Commissions of the Danube River

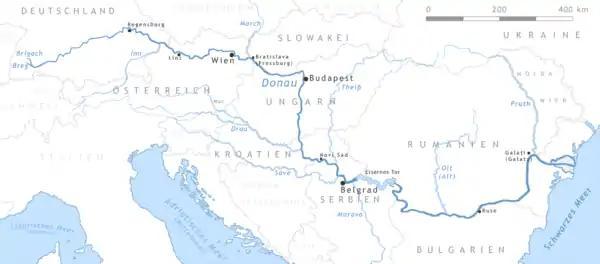

Joanne Yao argues that the Danube Commission sought to connect Europe to the east, and more specifically Russia. By increasing commerce, the Danube would promote industrialization in Eastern Europe, and with it civilization. These ideals were problematized by traders coming in the opposite direction, which opened Europe to "uncivilized" outsiders.